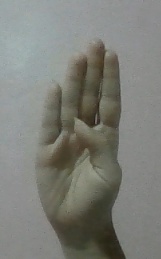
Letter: kaaf